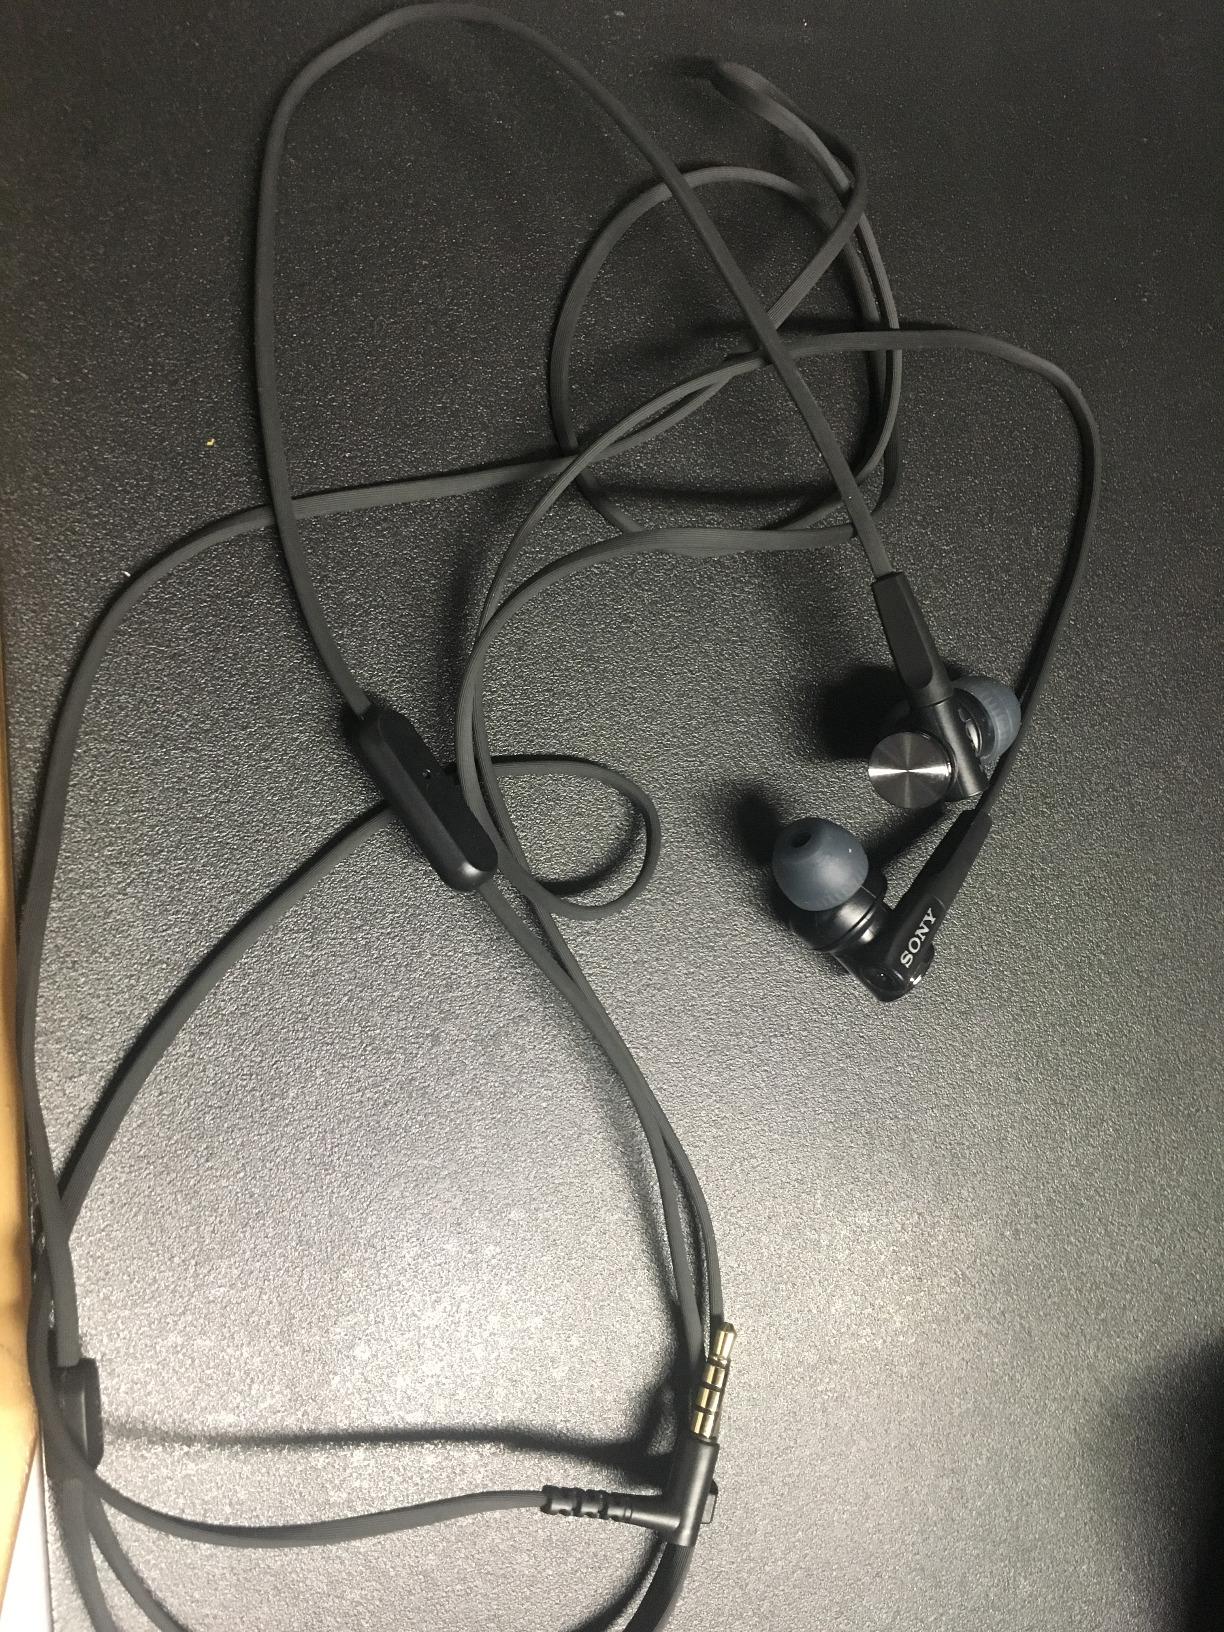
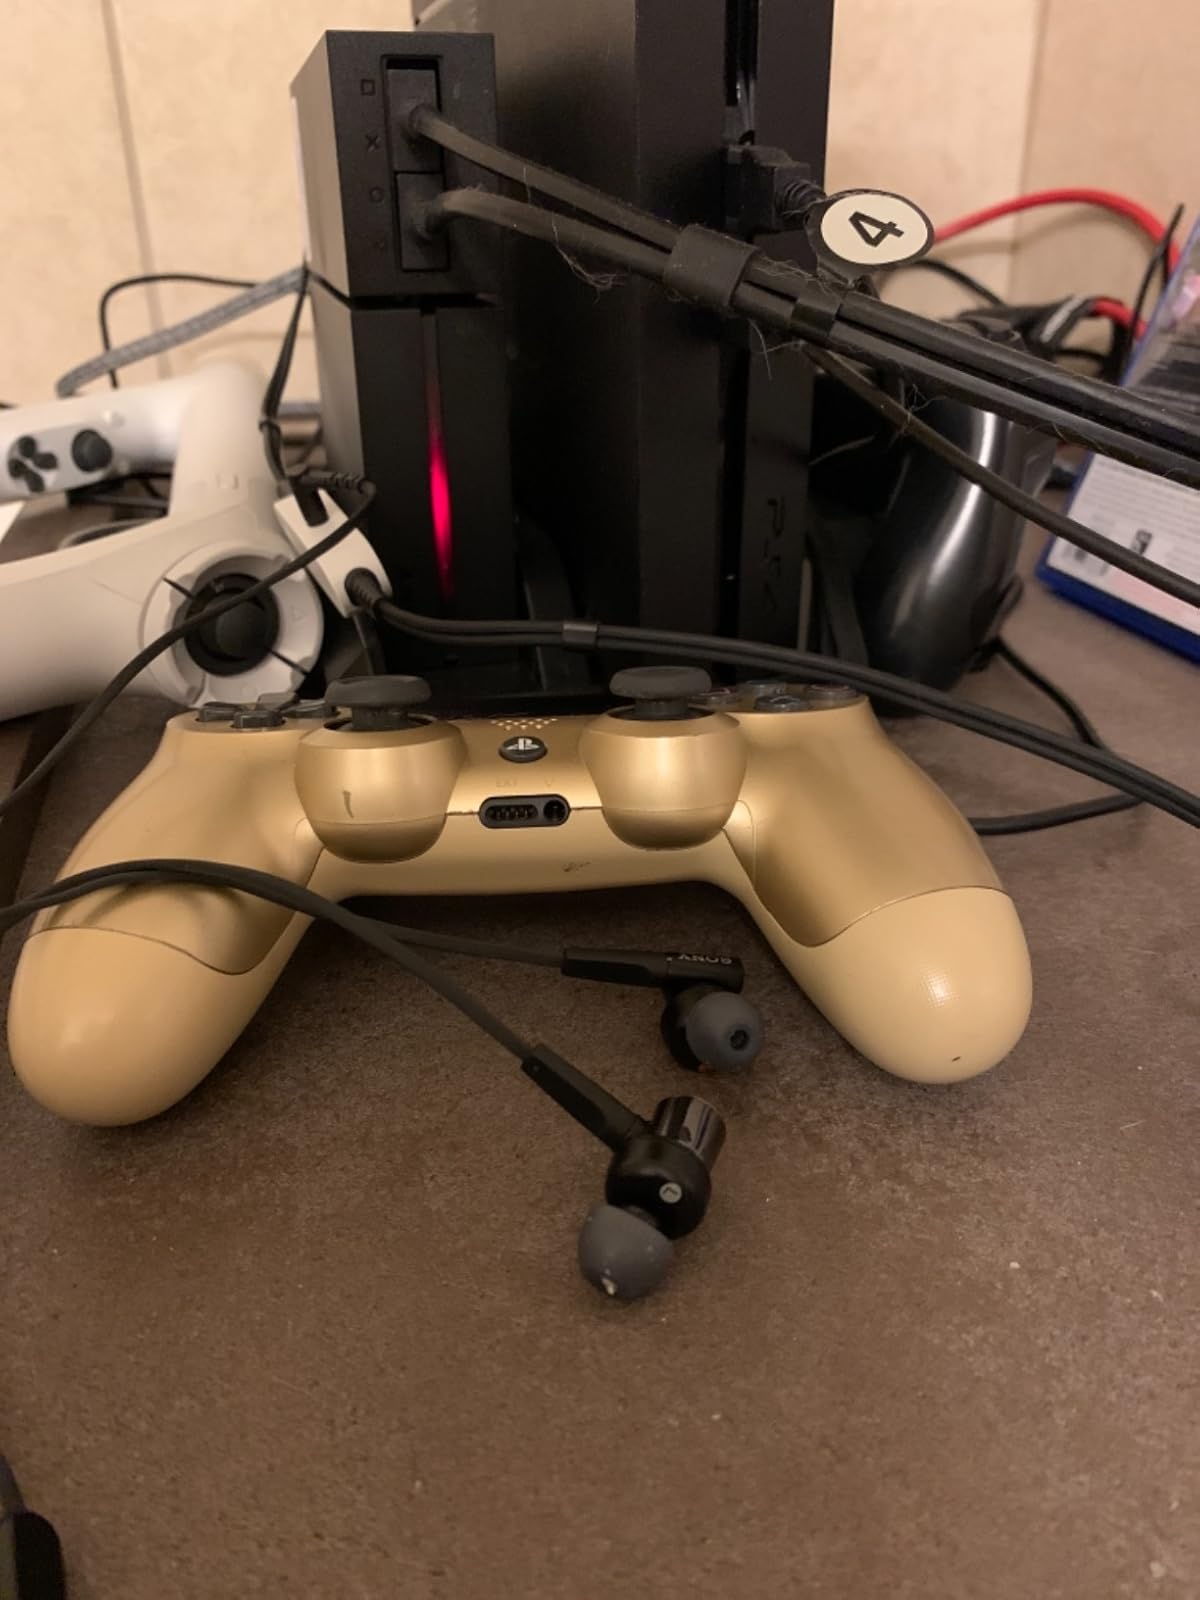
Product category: headphones
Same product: yes